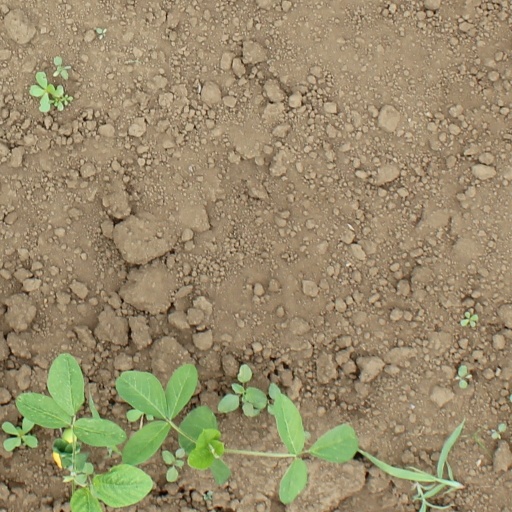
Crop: soybean